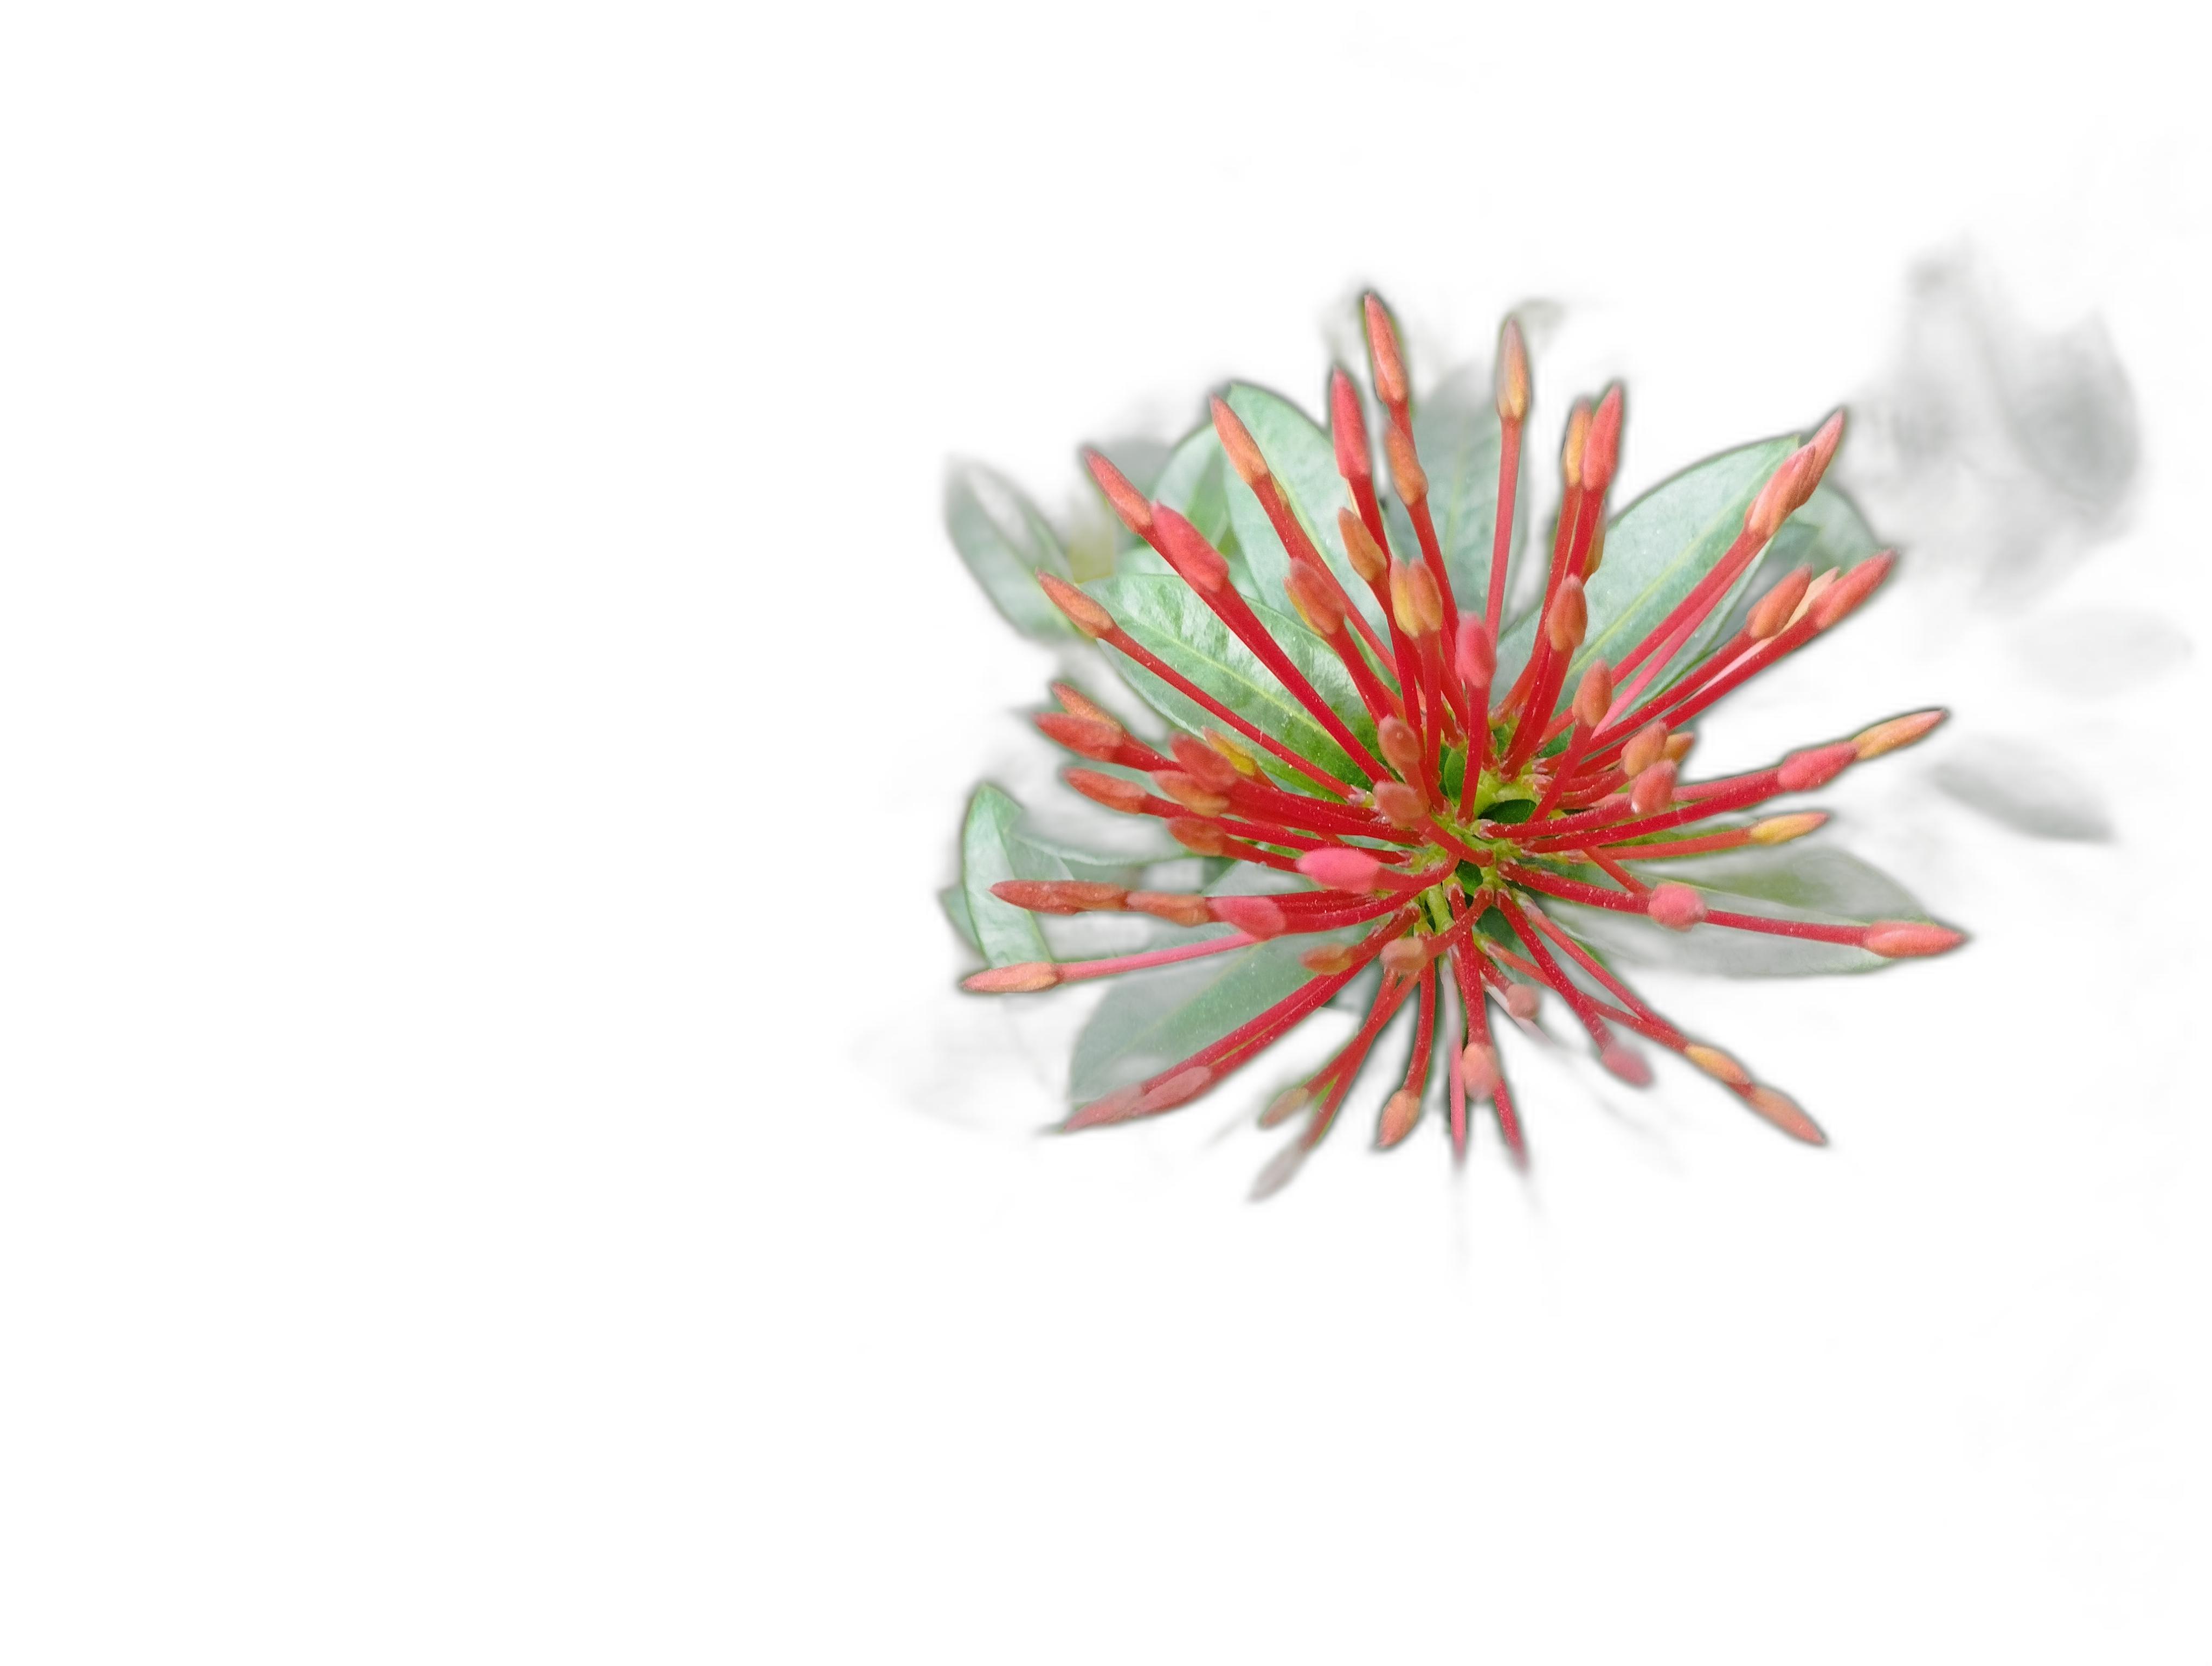
Label: Jungle geranium